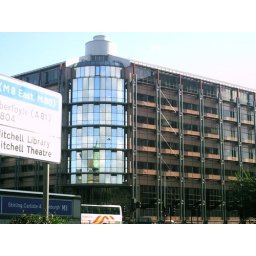
Attempted to get this building but sign was in the way